Bukun Ismahasan Islituan

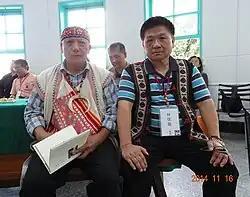
Portrait of Taiwanese indigenous writers Bukun Ismahasan Islituan (left) and Lin Tê-i.

Bukun Ismahasan Islituan (born 1956), also known as Lin Sheng-hsien (林聖賢) in Chinese, is a Taiwanese indigenous poet and writer from Isbukun Bunun. He was born in 1956 in the Maia community, Sanmin Township, Kaohsiung County (now Namasia District, Kaohsiung City). He has served as a junior high school teacher, the chairman of the Indigenous Peoples Cultural Foundation, and the president of the Bunun Cultural Development Association.